Catherine McAuley High School

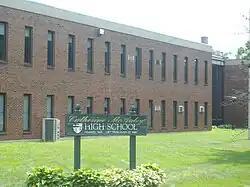
Catherine McAuley in 2009

Located in Portland's Deering Center neighborhood, McAuley's classrooms and offices were housed in the main building, the gymnasium, and the Academy. The main building and gym, designed by Portland architect Wilbur R. Ingalls, Jr., were connected by the glass-enclosed "mall," which acts as both atrium and cafeteria. The former St. Joseph's Academy building housed the Advancement Office as well as Latin, Spanish, history, art, and some of the math and religious studies classrooms. In 2005, the Sisters of Mercy donated land to the school so that the students could have several new athletic fields. The land once held shrines to saints, stations of the cross, and a grotto to the Blessed Virgin Mother Mary. McAuley High added a wireless network in 2006.